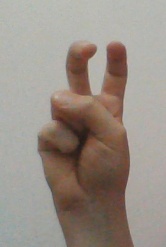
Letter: toot